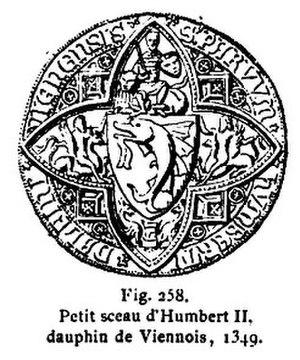
La Chartreuse du Val-Sainte-Marie, ou dans certains cas, la Chartreuse de Bouvante, est un ancien monastère de l'ordre des Chartreux, fondé en 1144 dans le Dauphiné et aujourd'hui, situé à Bouvante, dans le département de la Drôme, en région Auvergne-Rhône-Alpes, au pied du massif du Vercors.
Humbert II de la Tour-du-Pin, né en 1312, mort le 22 mai 1355, fut le dernier dauphin de Viennois, comte de Vienne, d'Albon et seigneur de la Tour de 1333 à 1349. Sévèrement jugé par ses contemporains, il est décrit comme un incapable et un dépensier. N'ayant pas l'ardeur guerrière de son frère Guigues VIII de Viennois, auquel il succède, il se range plutôt dans le camp des pacifiques. Malgré tout, il fut un remarquable administrateur, organisa le Dauphiné selon des modes innovants pour l'époque. Il est également le rédacteur et le signataire de la Charte des Escartons qui donna à la région briançonnaise une autonomie comparable à celle des premiers cantons suisses qui, à cause de la centralisation grandissante du pouvoir royal français, ne déboucha pas sur la création d'une entité similaire.